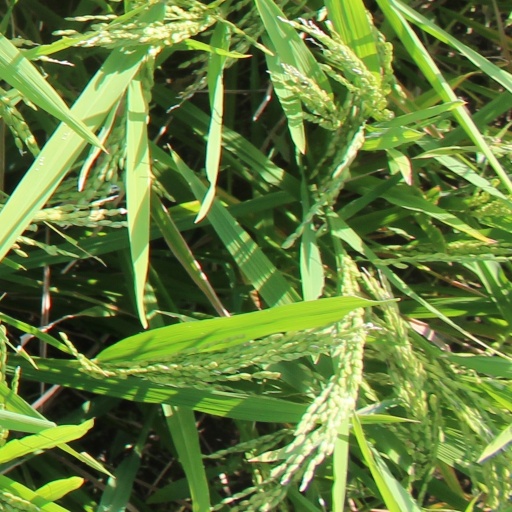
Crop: rice